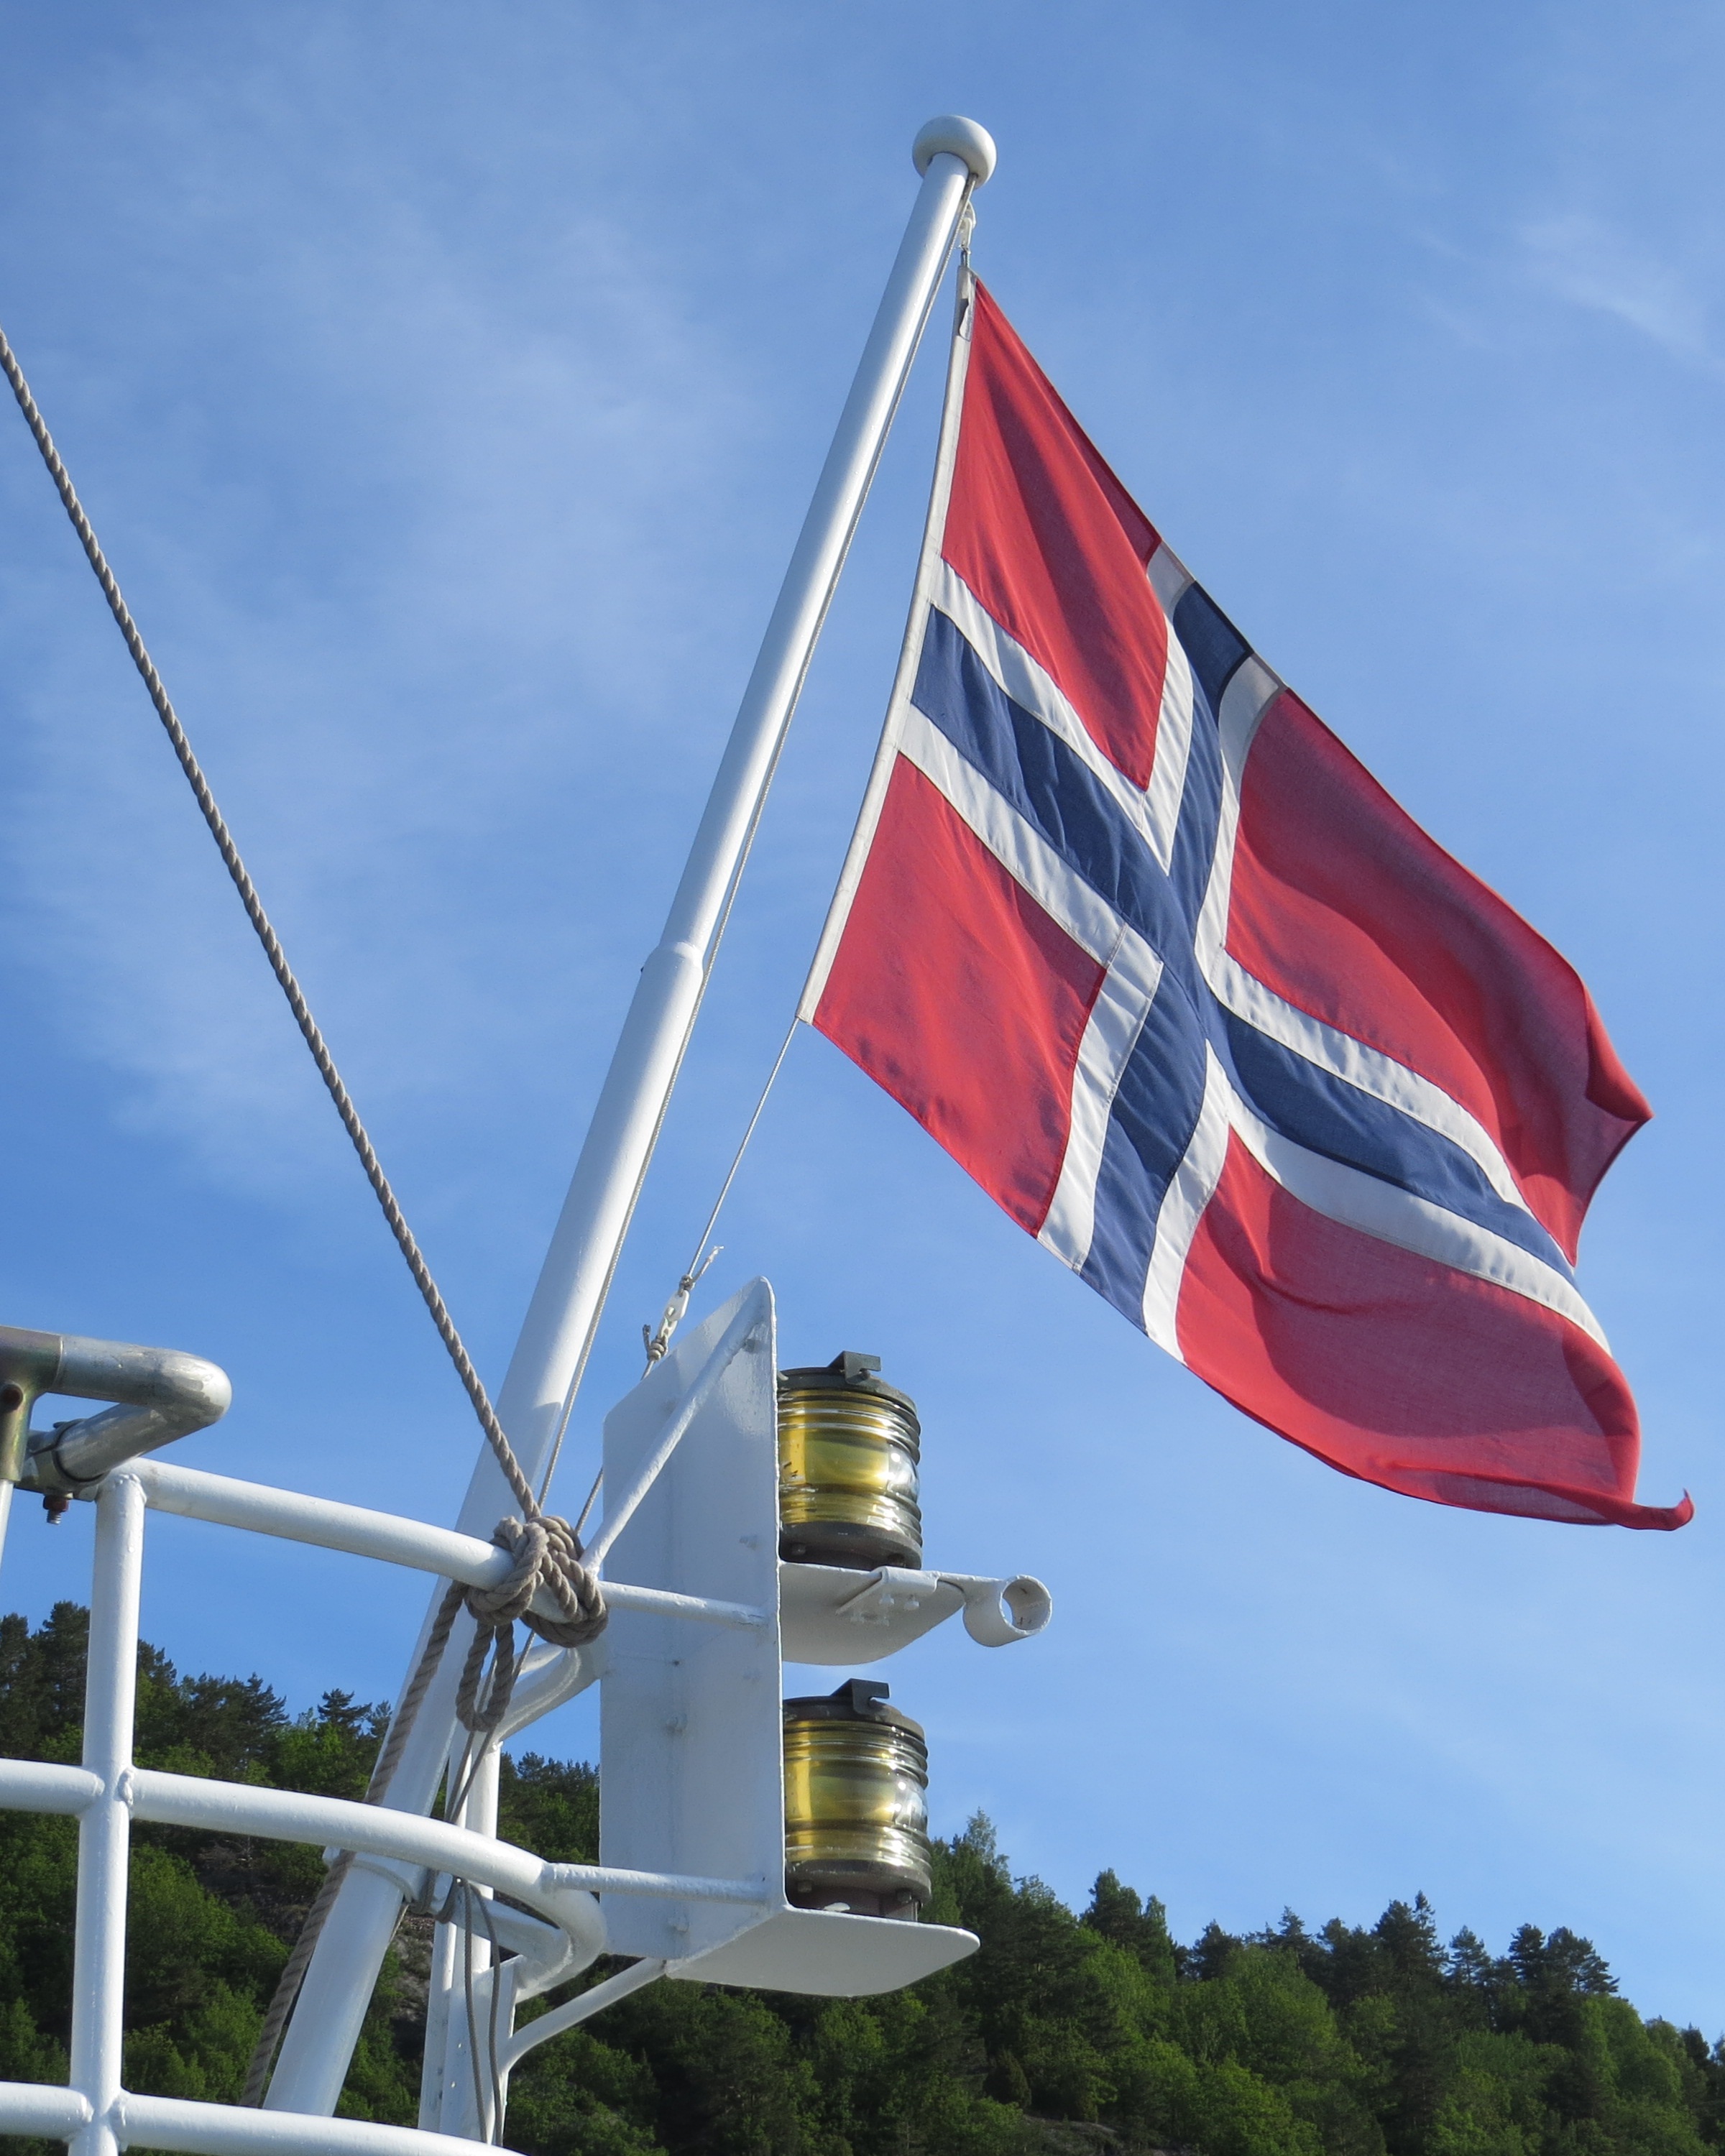
boat, wind, mast, flag, ferry, flag of the united states